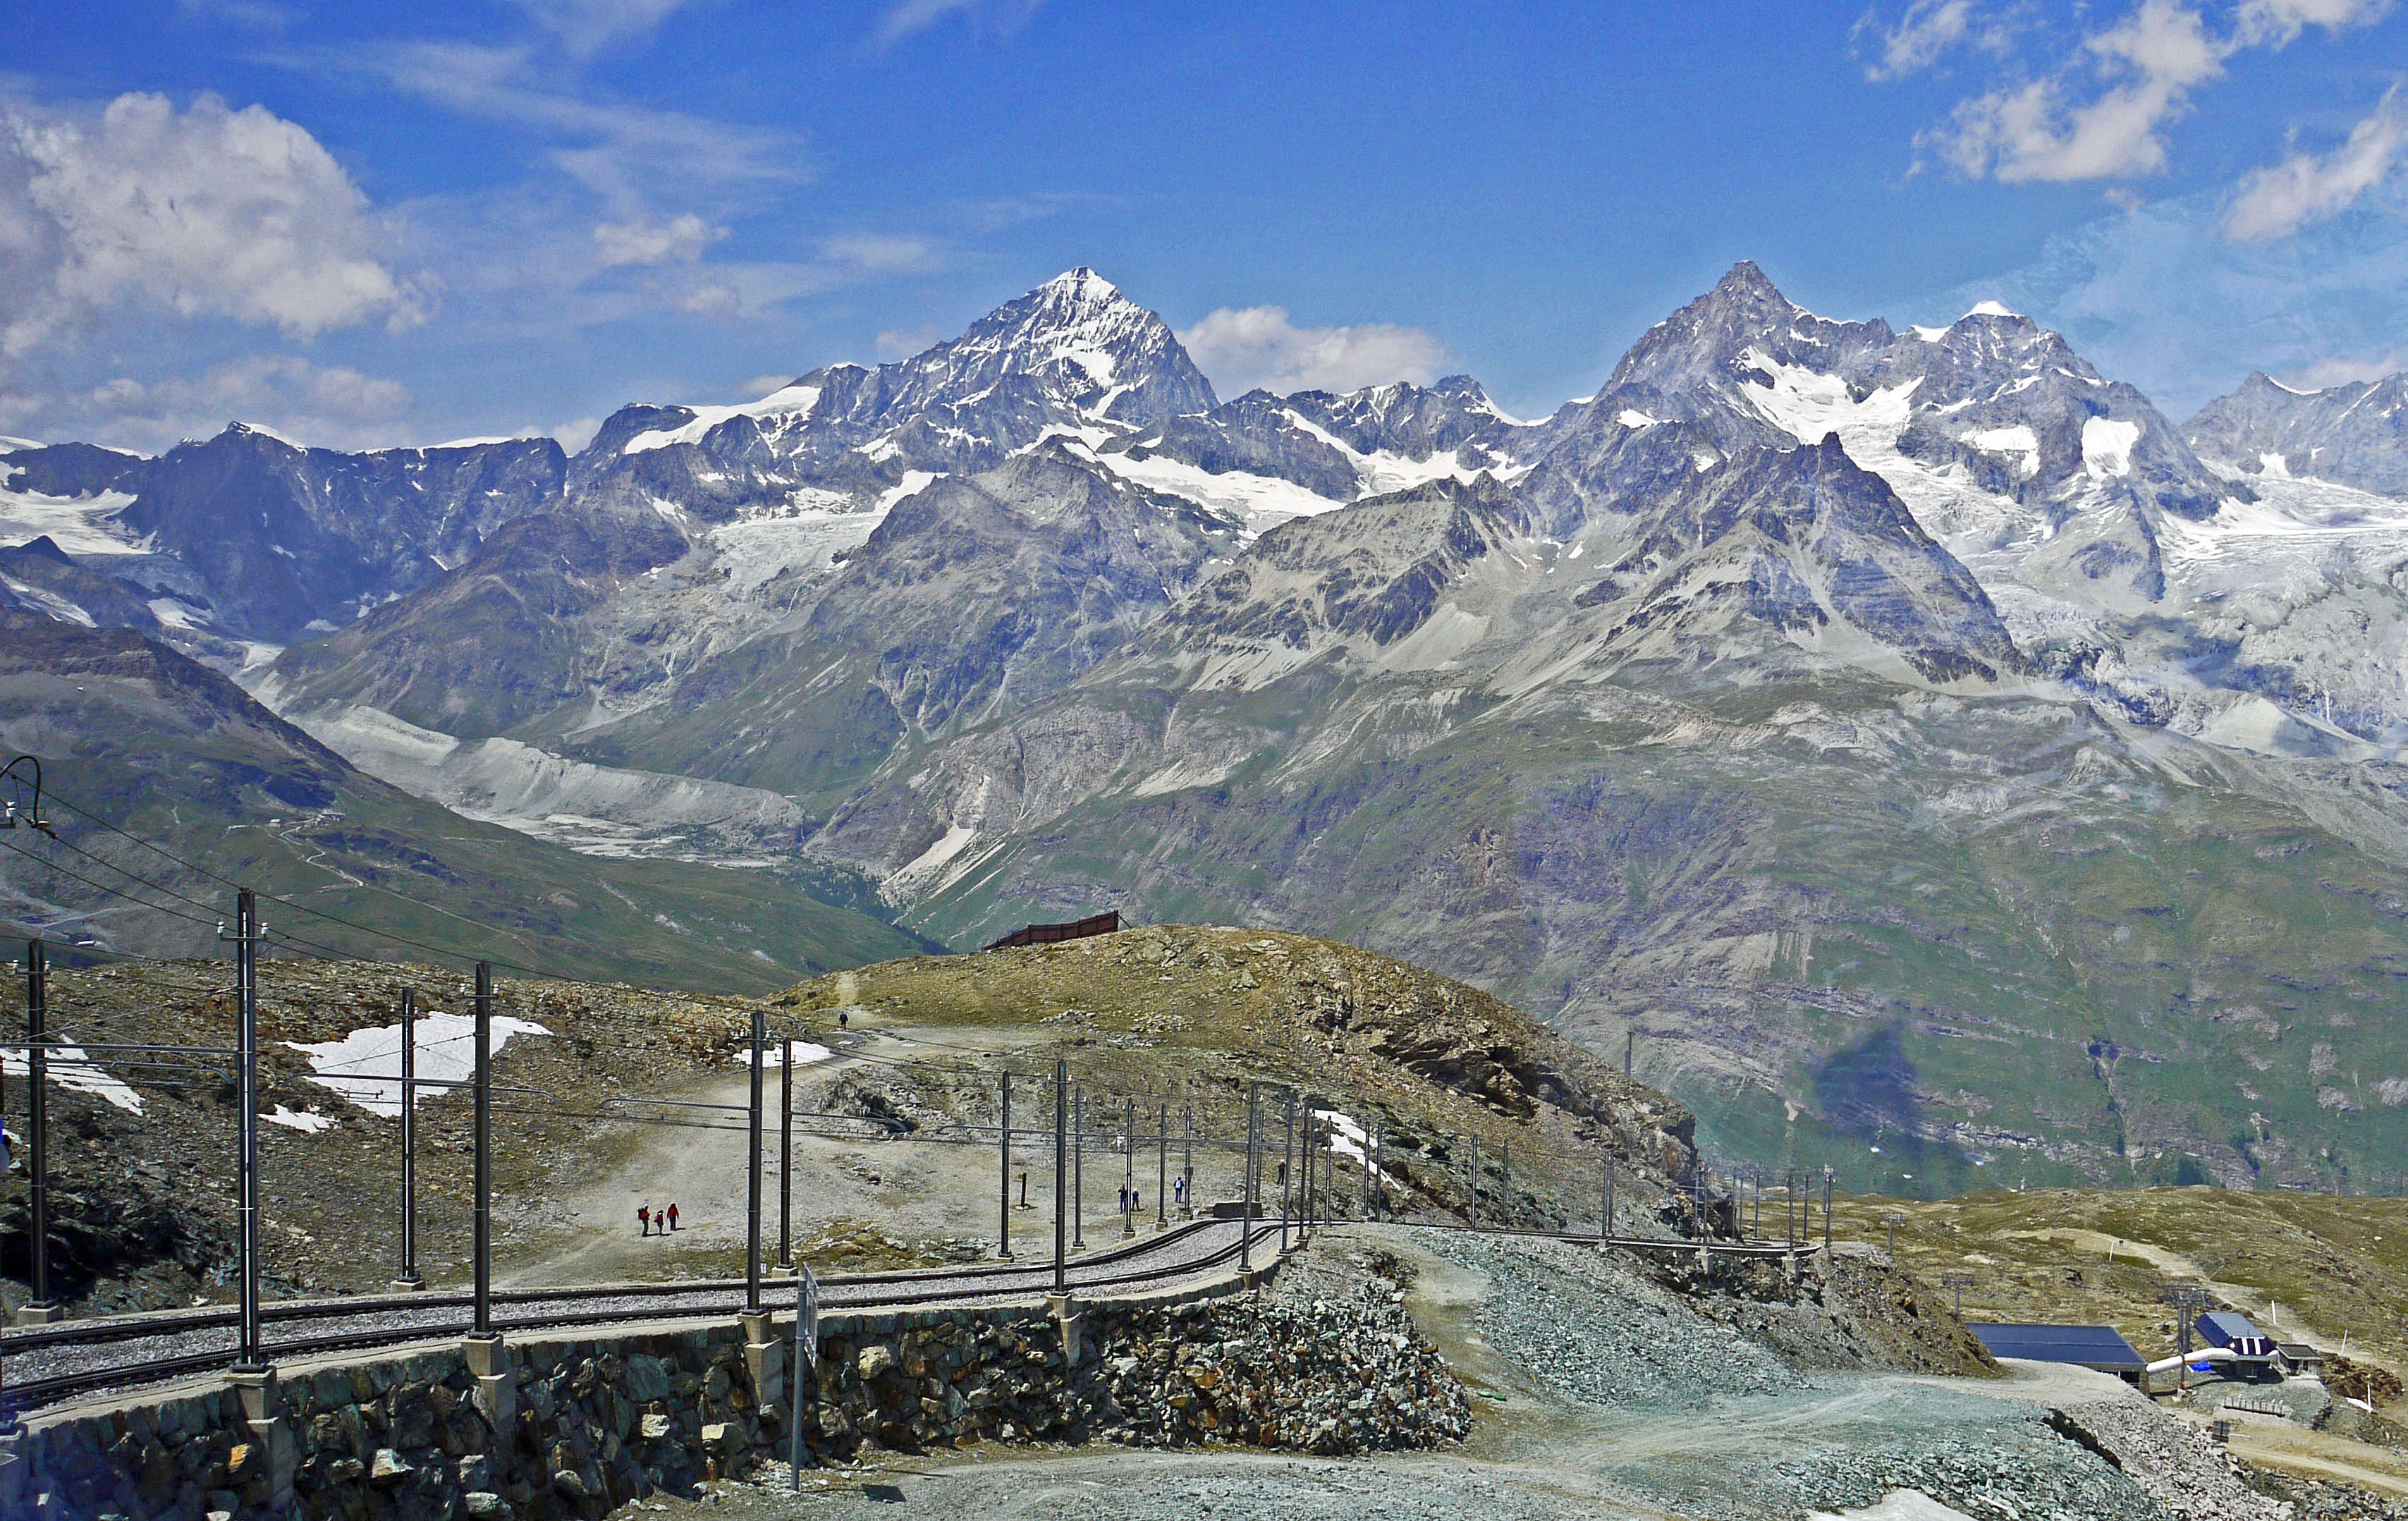
landscape, mountain, snow, winter, valley, mountain range, alpine, ridge, northwest, alps, plateau, switzerland, cirque, piste, matter, moraine, valais, mountain world, trasse, landform, high alps, rack railway, narrow gauge railway, mountain pass, gornergratbahn, zermatt, gornergrat, double track, geographical feature, mountainous landforms, geological phenomenon, la dente blanche, 3100 meter, matterhorn region, valais nature